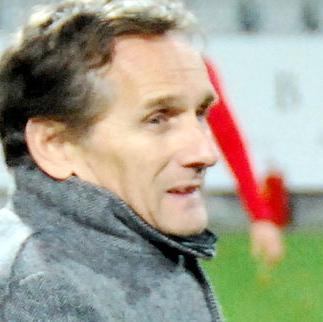
Age: 59